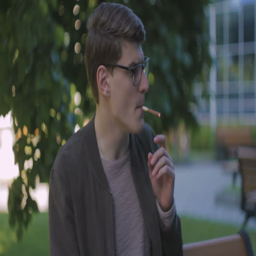
young attractive man in glasses , in park on bench , smoking a cigarette